Answer in natural language. Considering the relative positions, is HousePlant (marked C) above or below brown wooden chair (marked A)? Choose between the following options: below or above
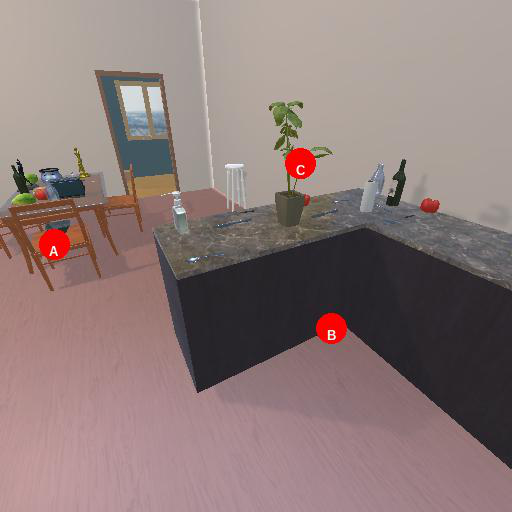
<answer>below</answer>